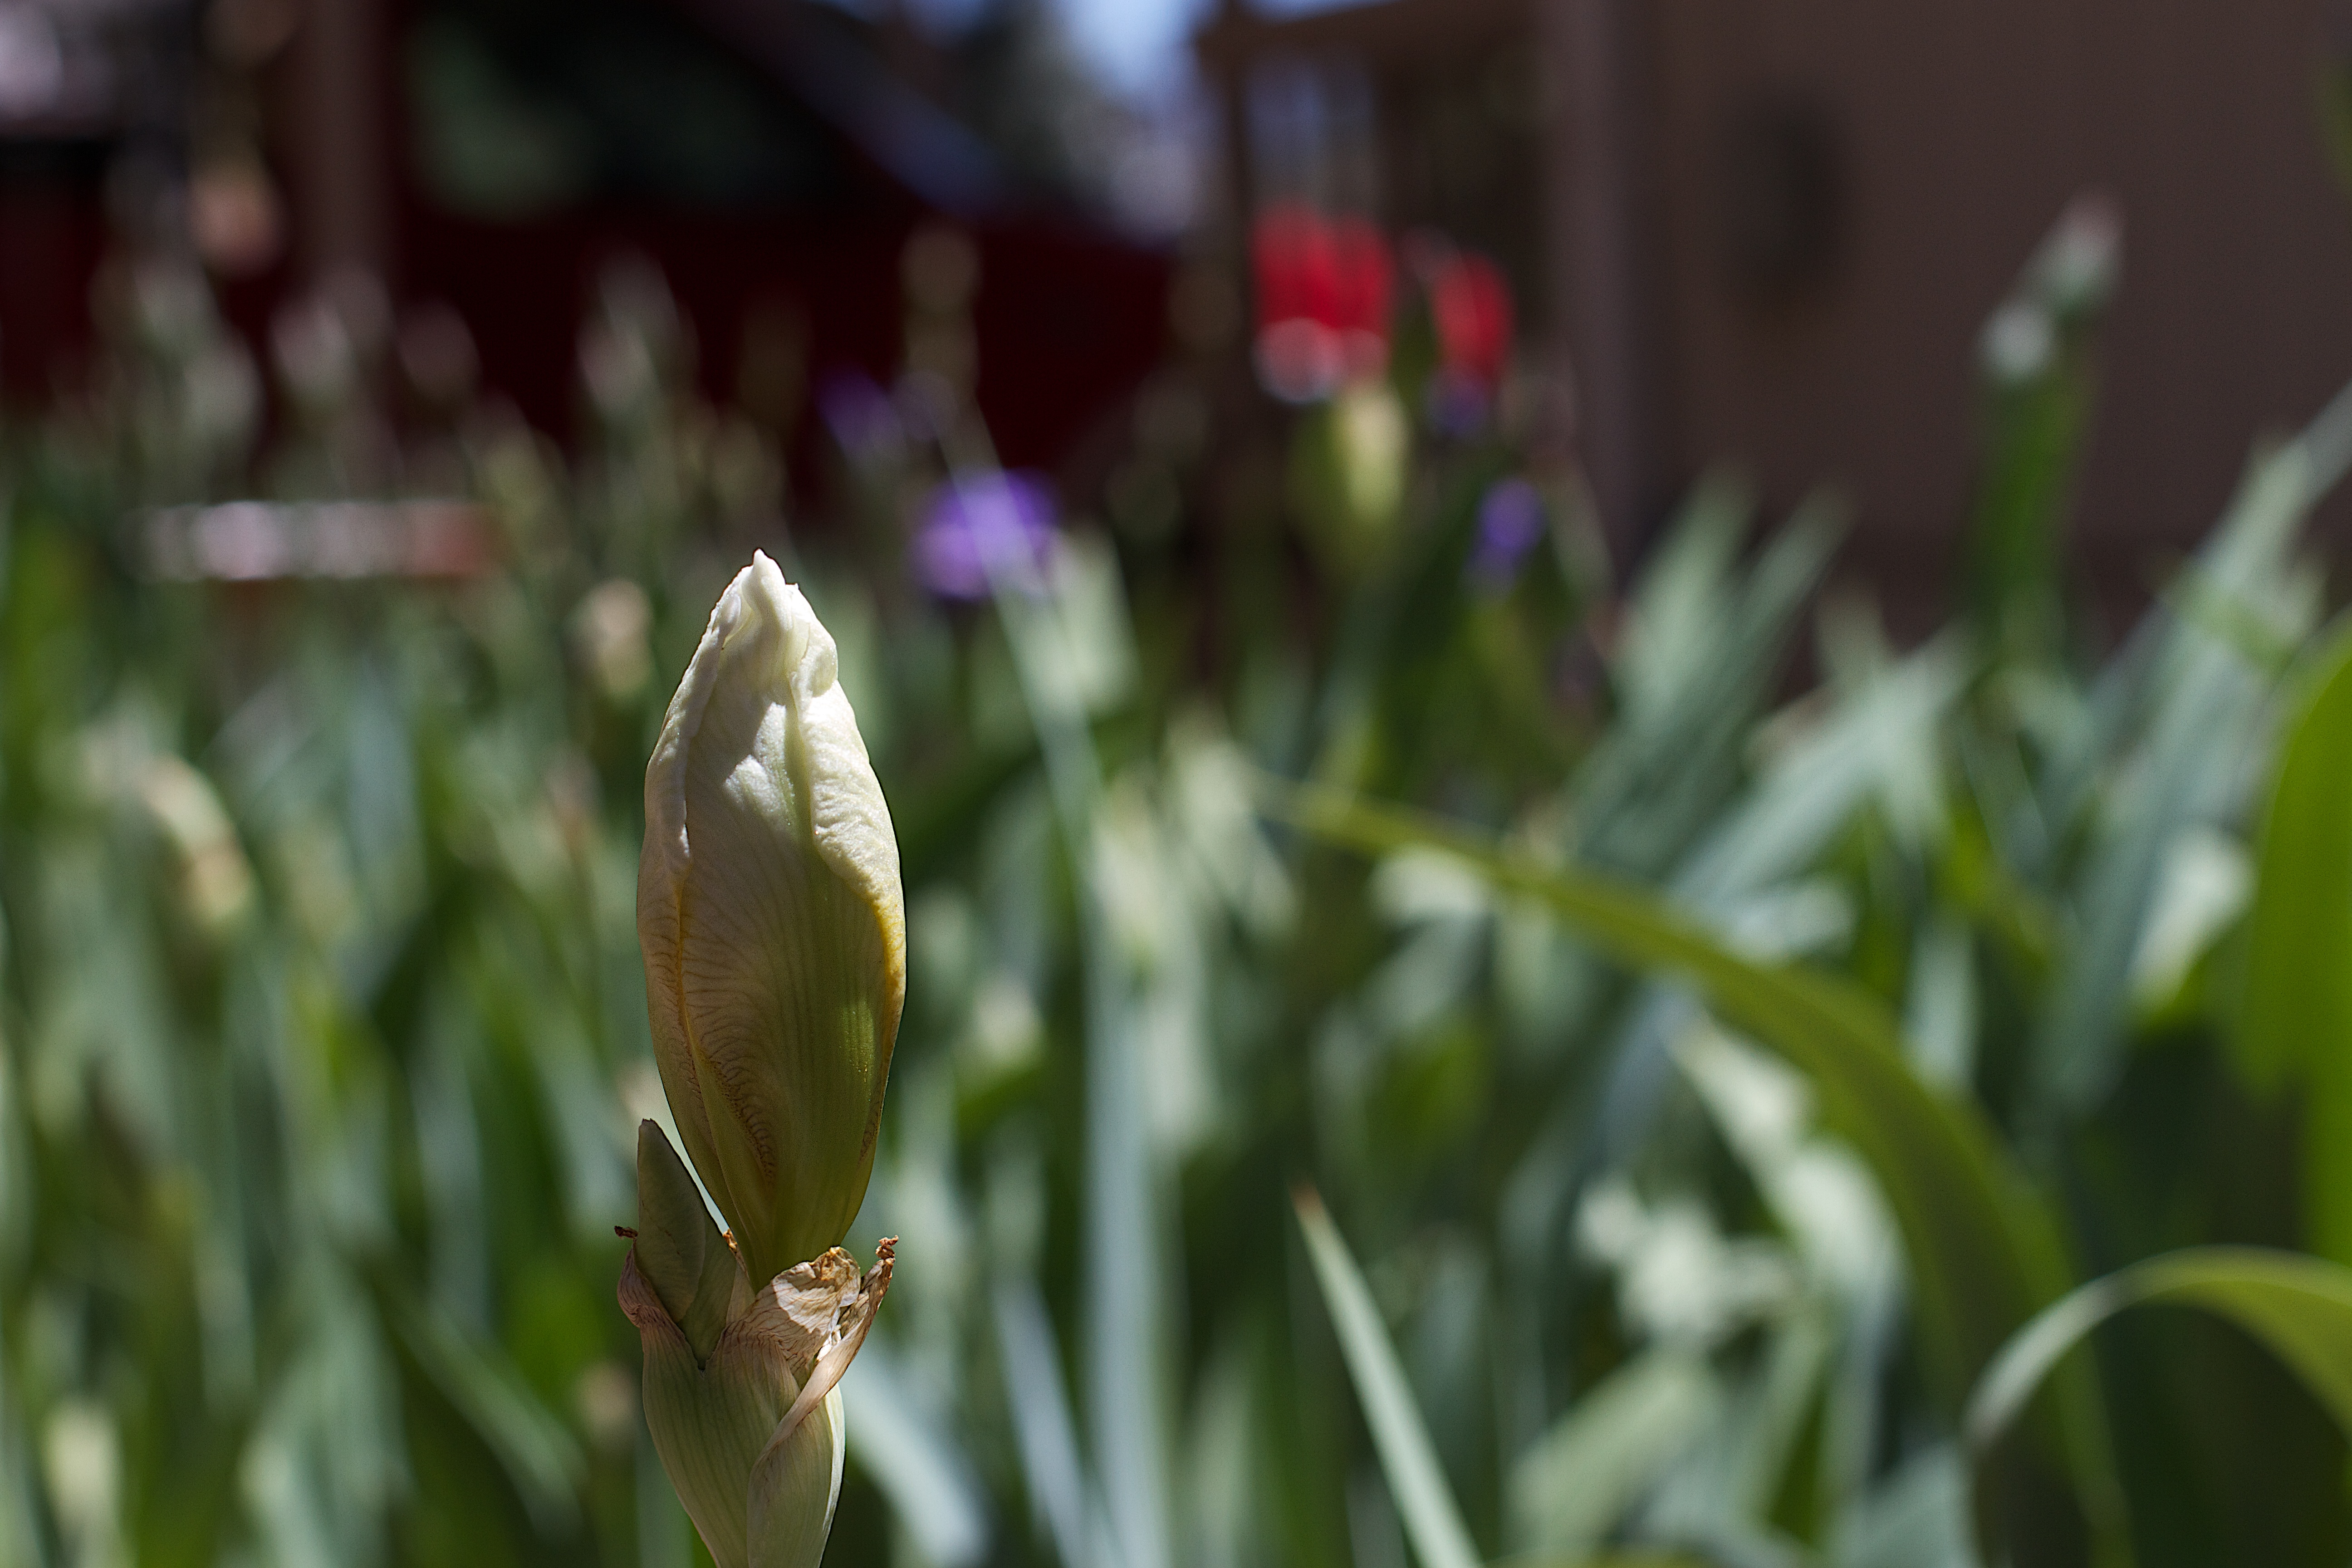
grass, plant, leaf, flower, green, crop, botany, flora, iris, flowering plant, grass family, land plant